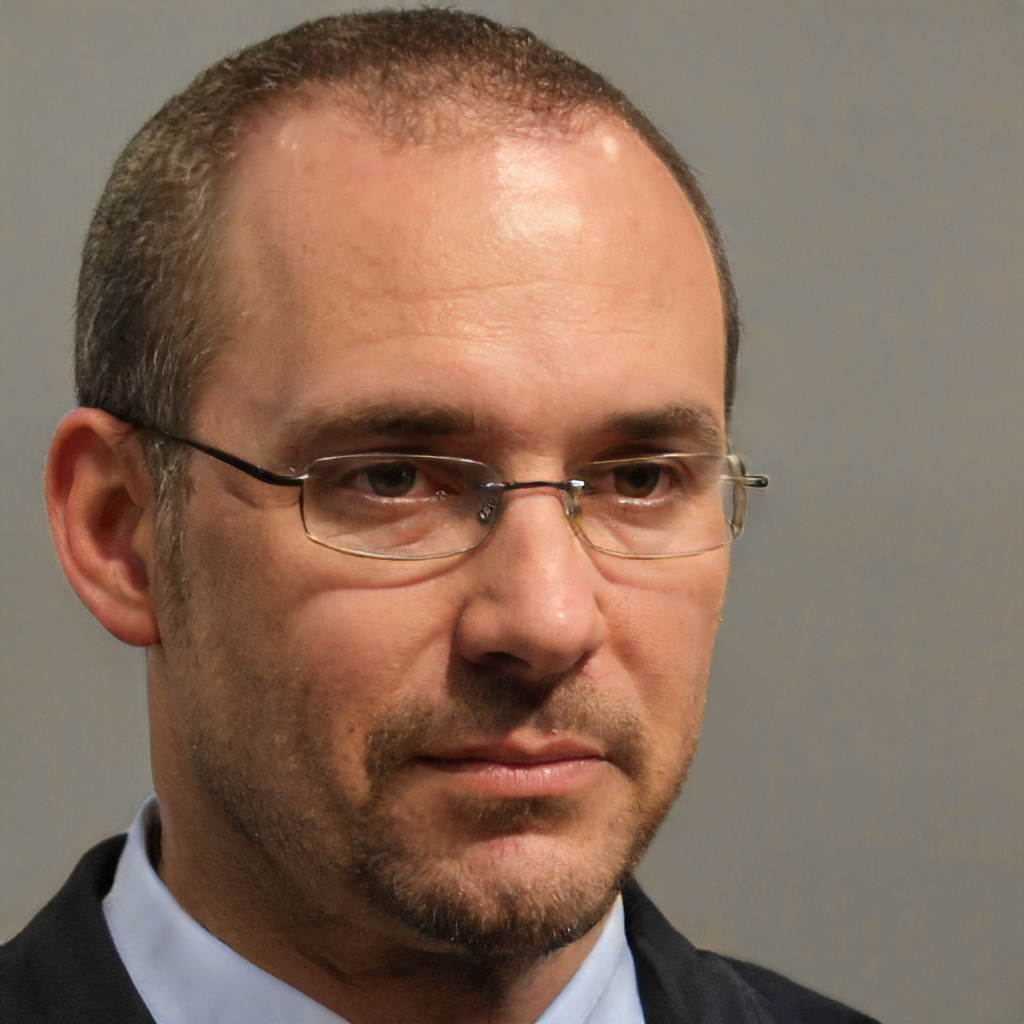
Gender: Male